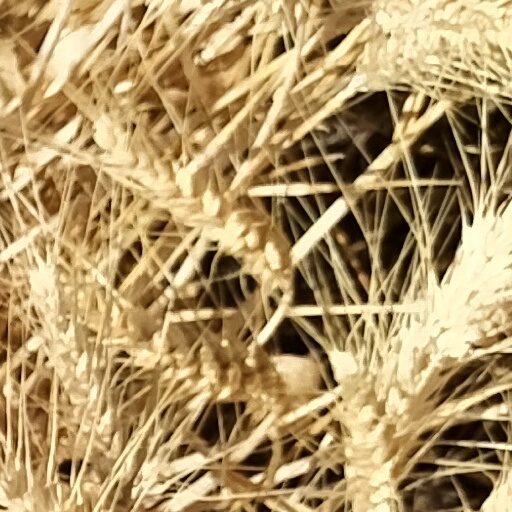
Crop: wheat